Basil Hadley

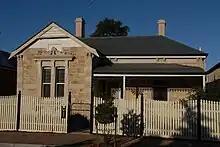
Basil Hadley's house. Stepney, South Australia (1975-2006)

Basil Hadley studied at the Ealing College of Art in London. He came to Australia in 1965 and studied printmaking at the Prahran College of Advanced Education, Melbourne.